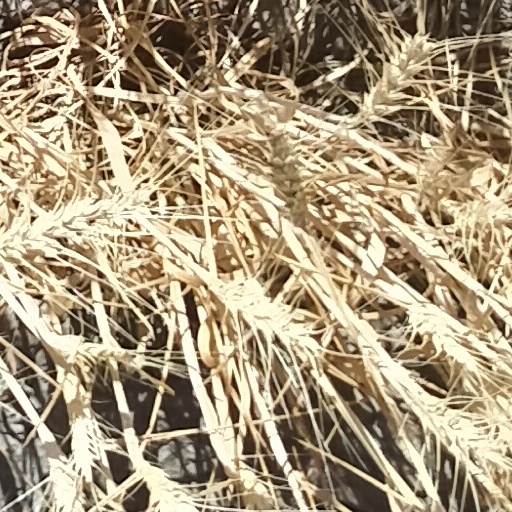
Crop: wheat